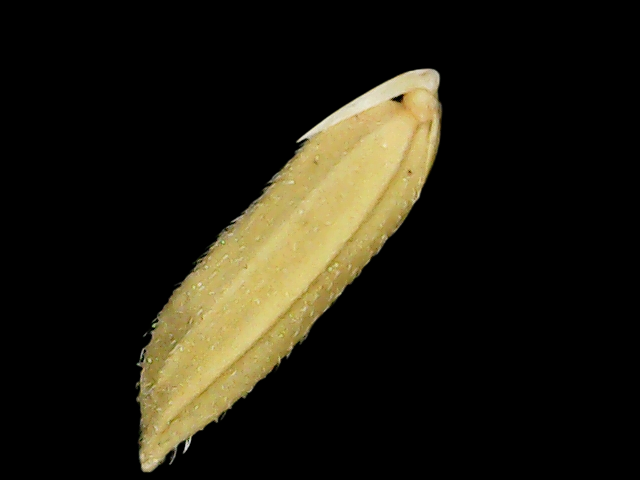
Rice variety: Binadhan20